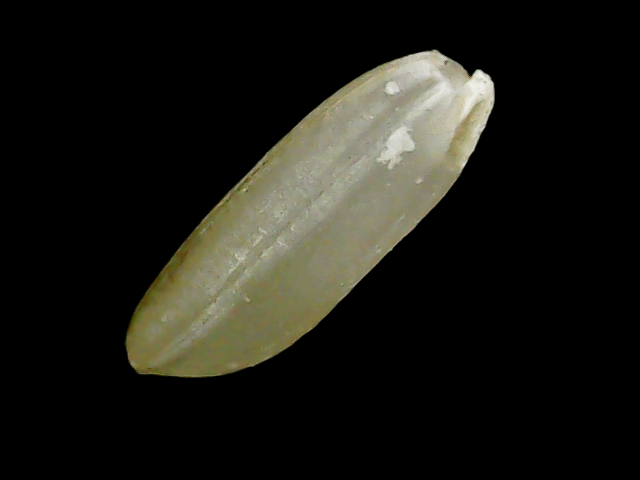
Rice variety: Binadhan11